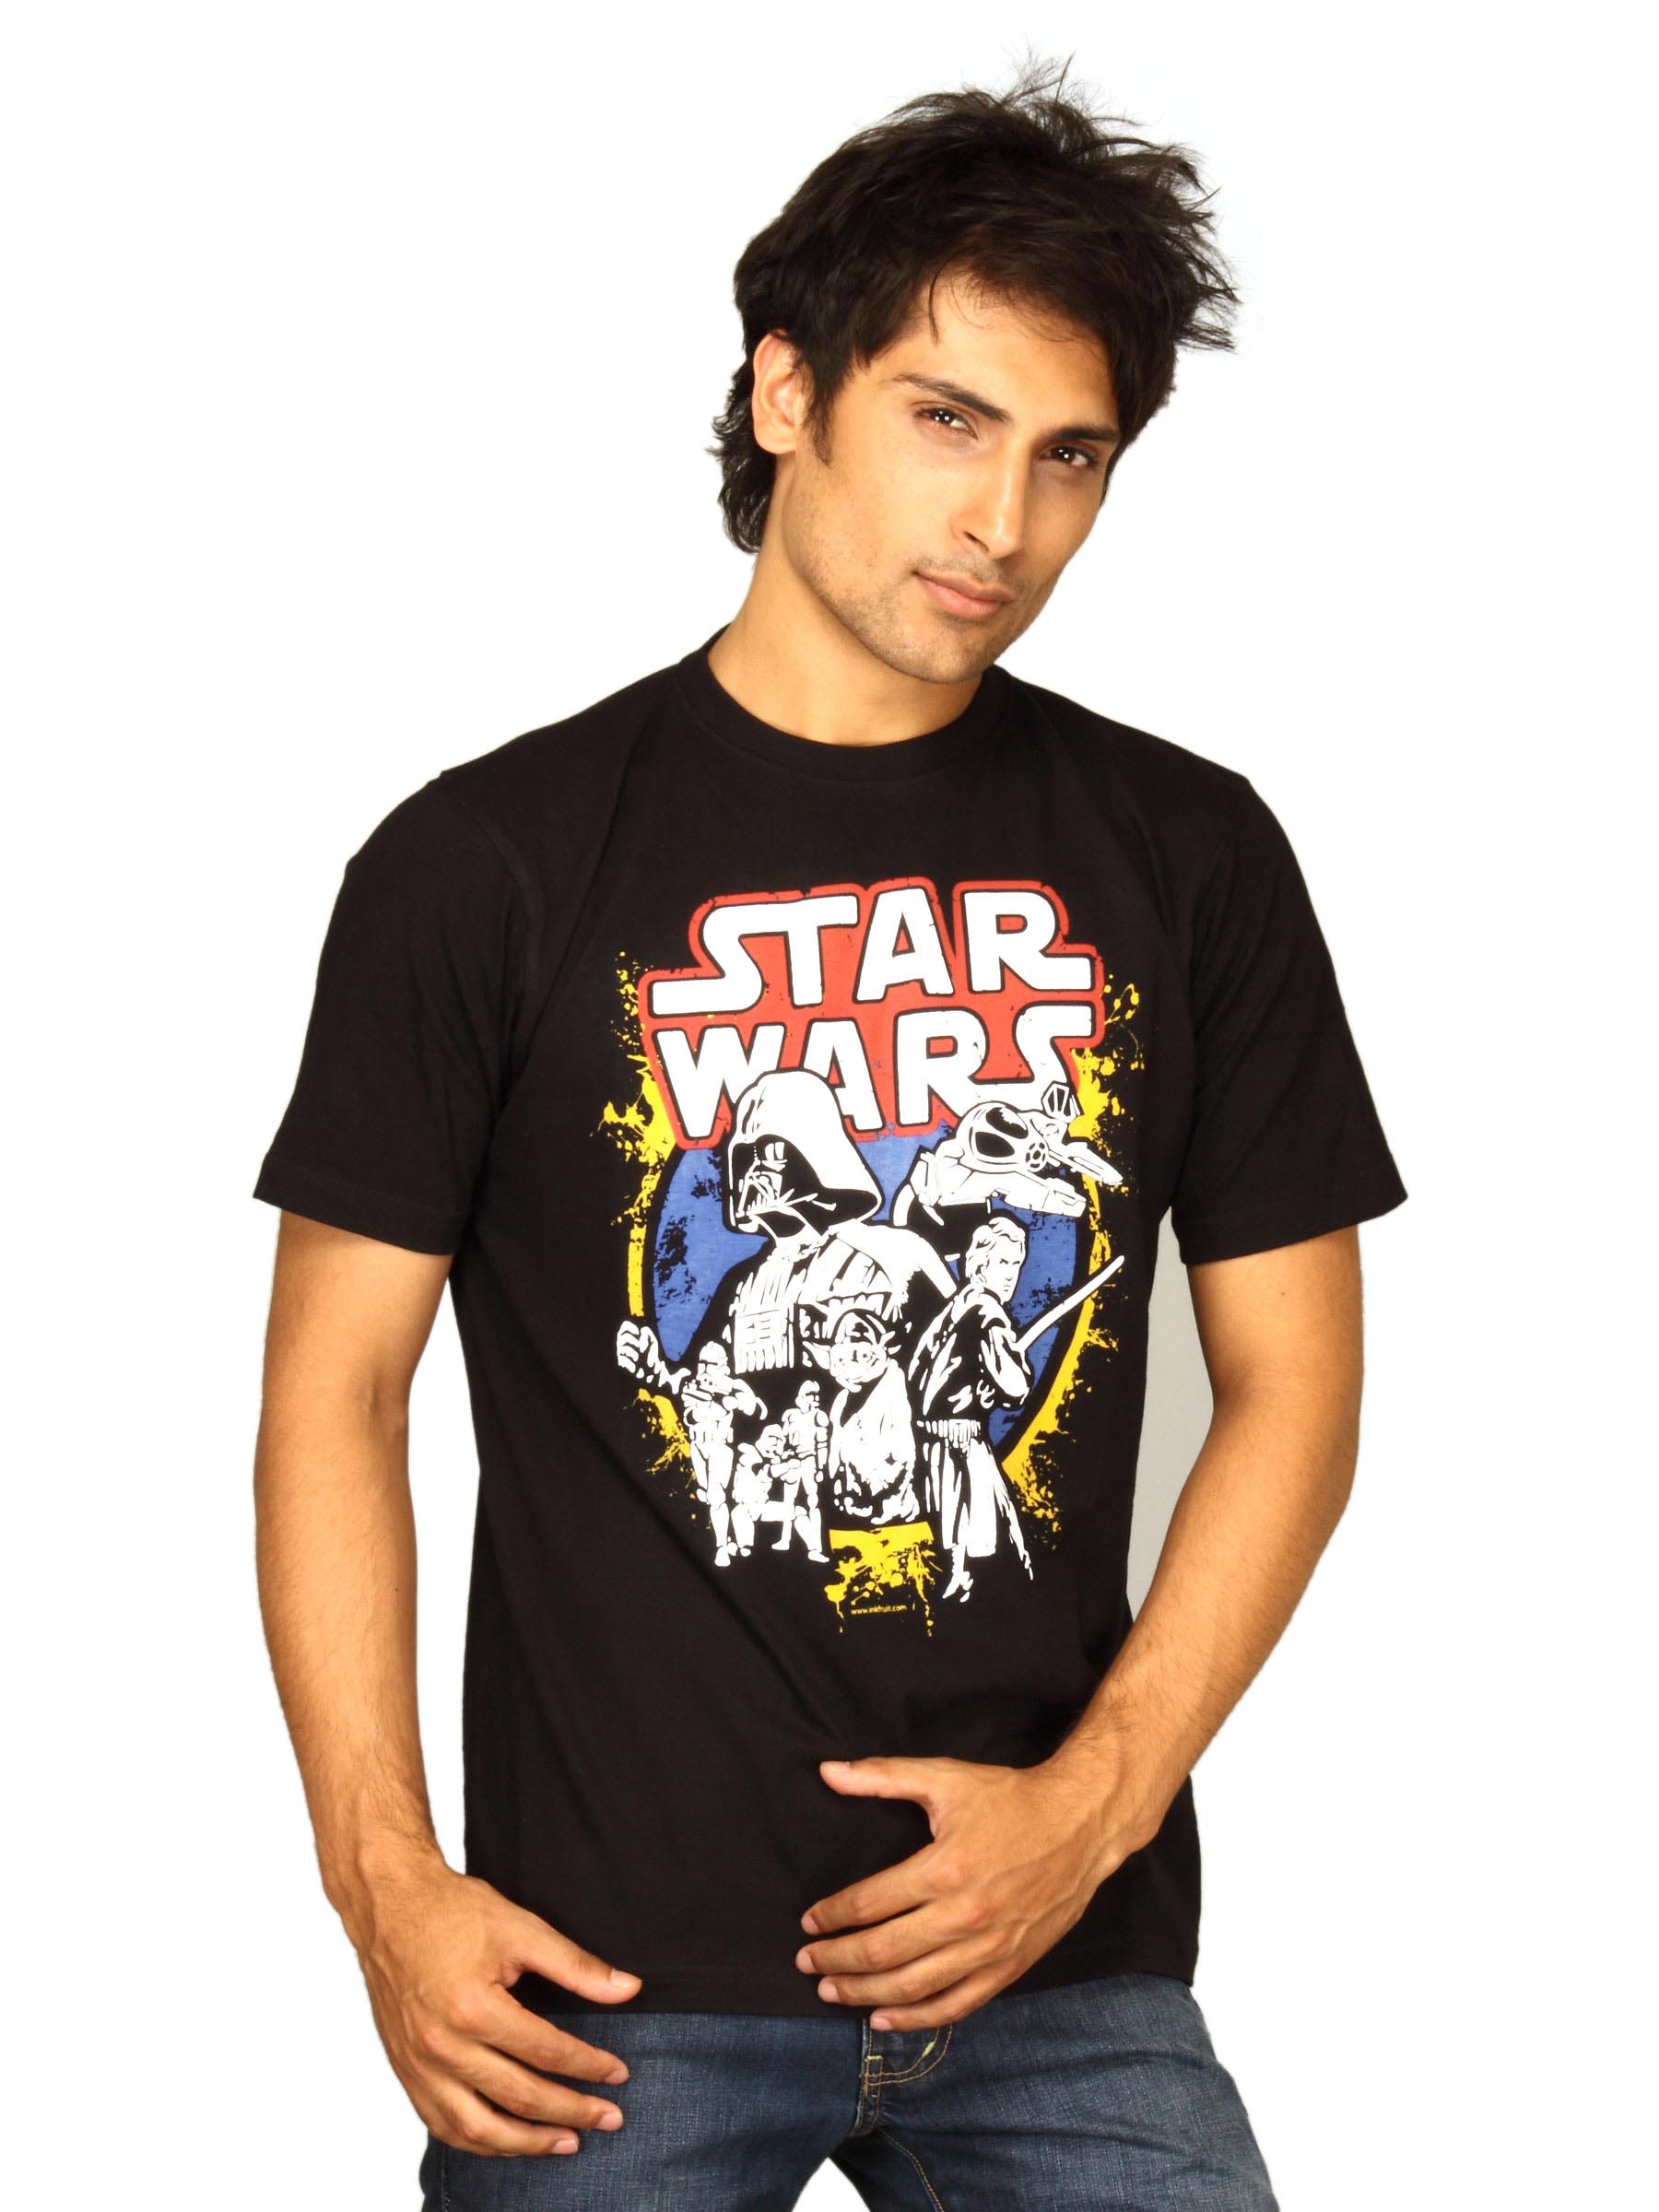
Inkfruit Men's Star War Black T-shirt
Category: Apparel / Topwear / Tshirts
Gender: Men
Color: Black
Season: Summer 2011
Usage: Casual